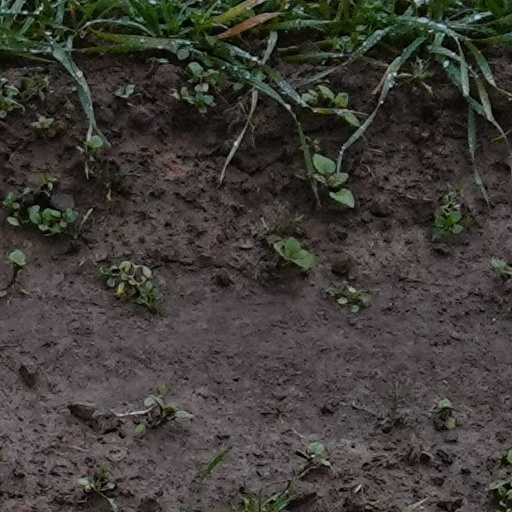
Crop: wheat